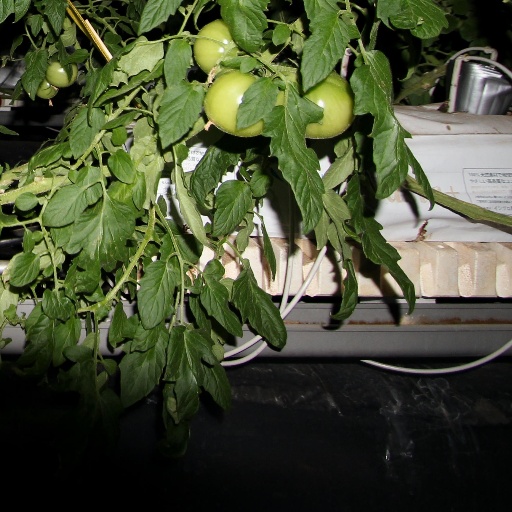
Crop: tomato